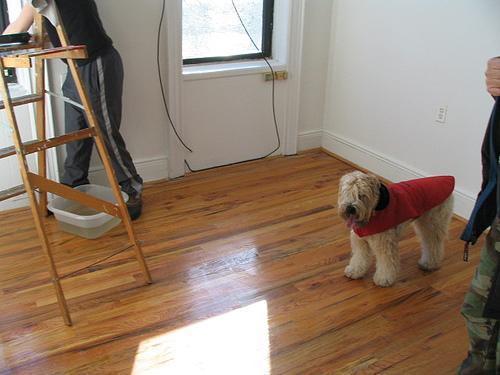
soft-coated_wheaten_terrier